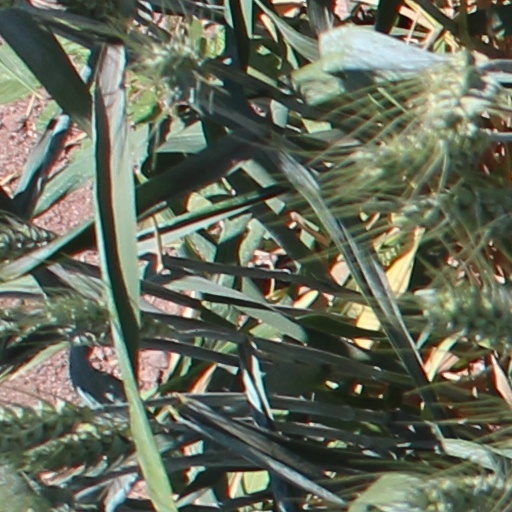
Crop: wheat